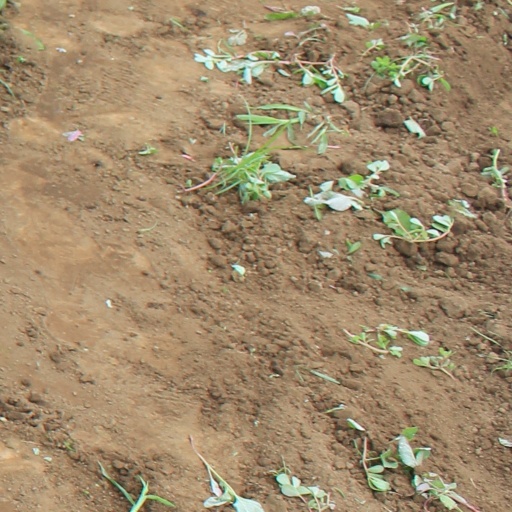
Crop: soybean